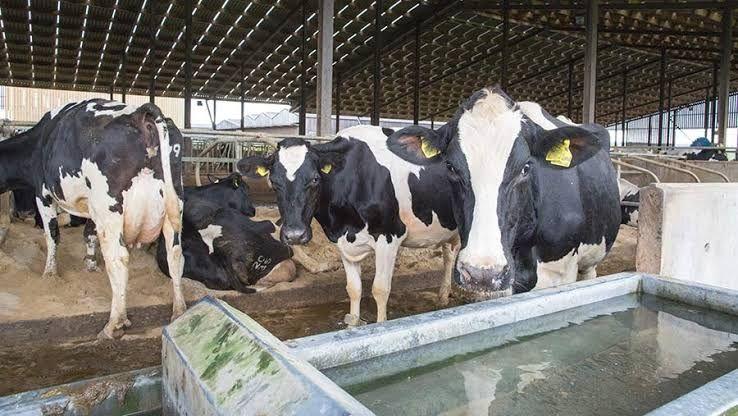
Ngo'ombe wa maziwa wako katika eneo lao la makaazi wakionekana kuwa na afya nzuri na wenye utulivu.Wawili kati ya ng'ombe hao wanaonekana kuelekea polepole kwenye eneo la kunywesha maji,mmoja ameonekana kuwa amelala sakafuni.